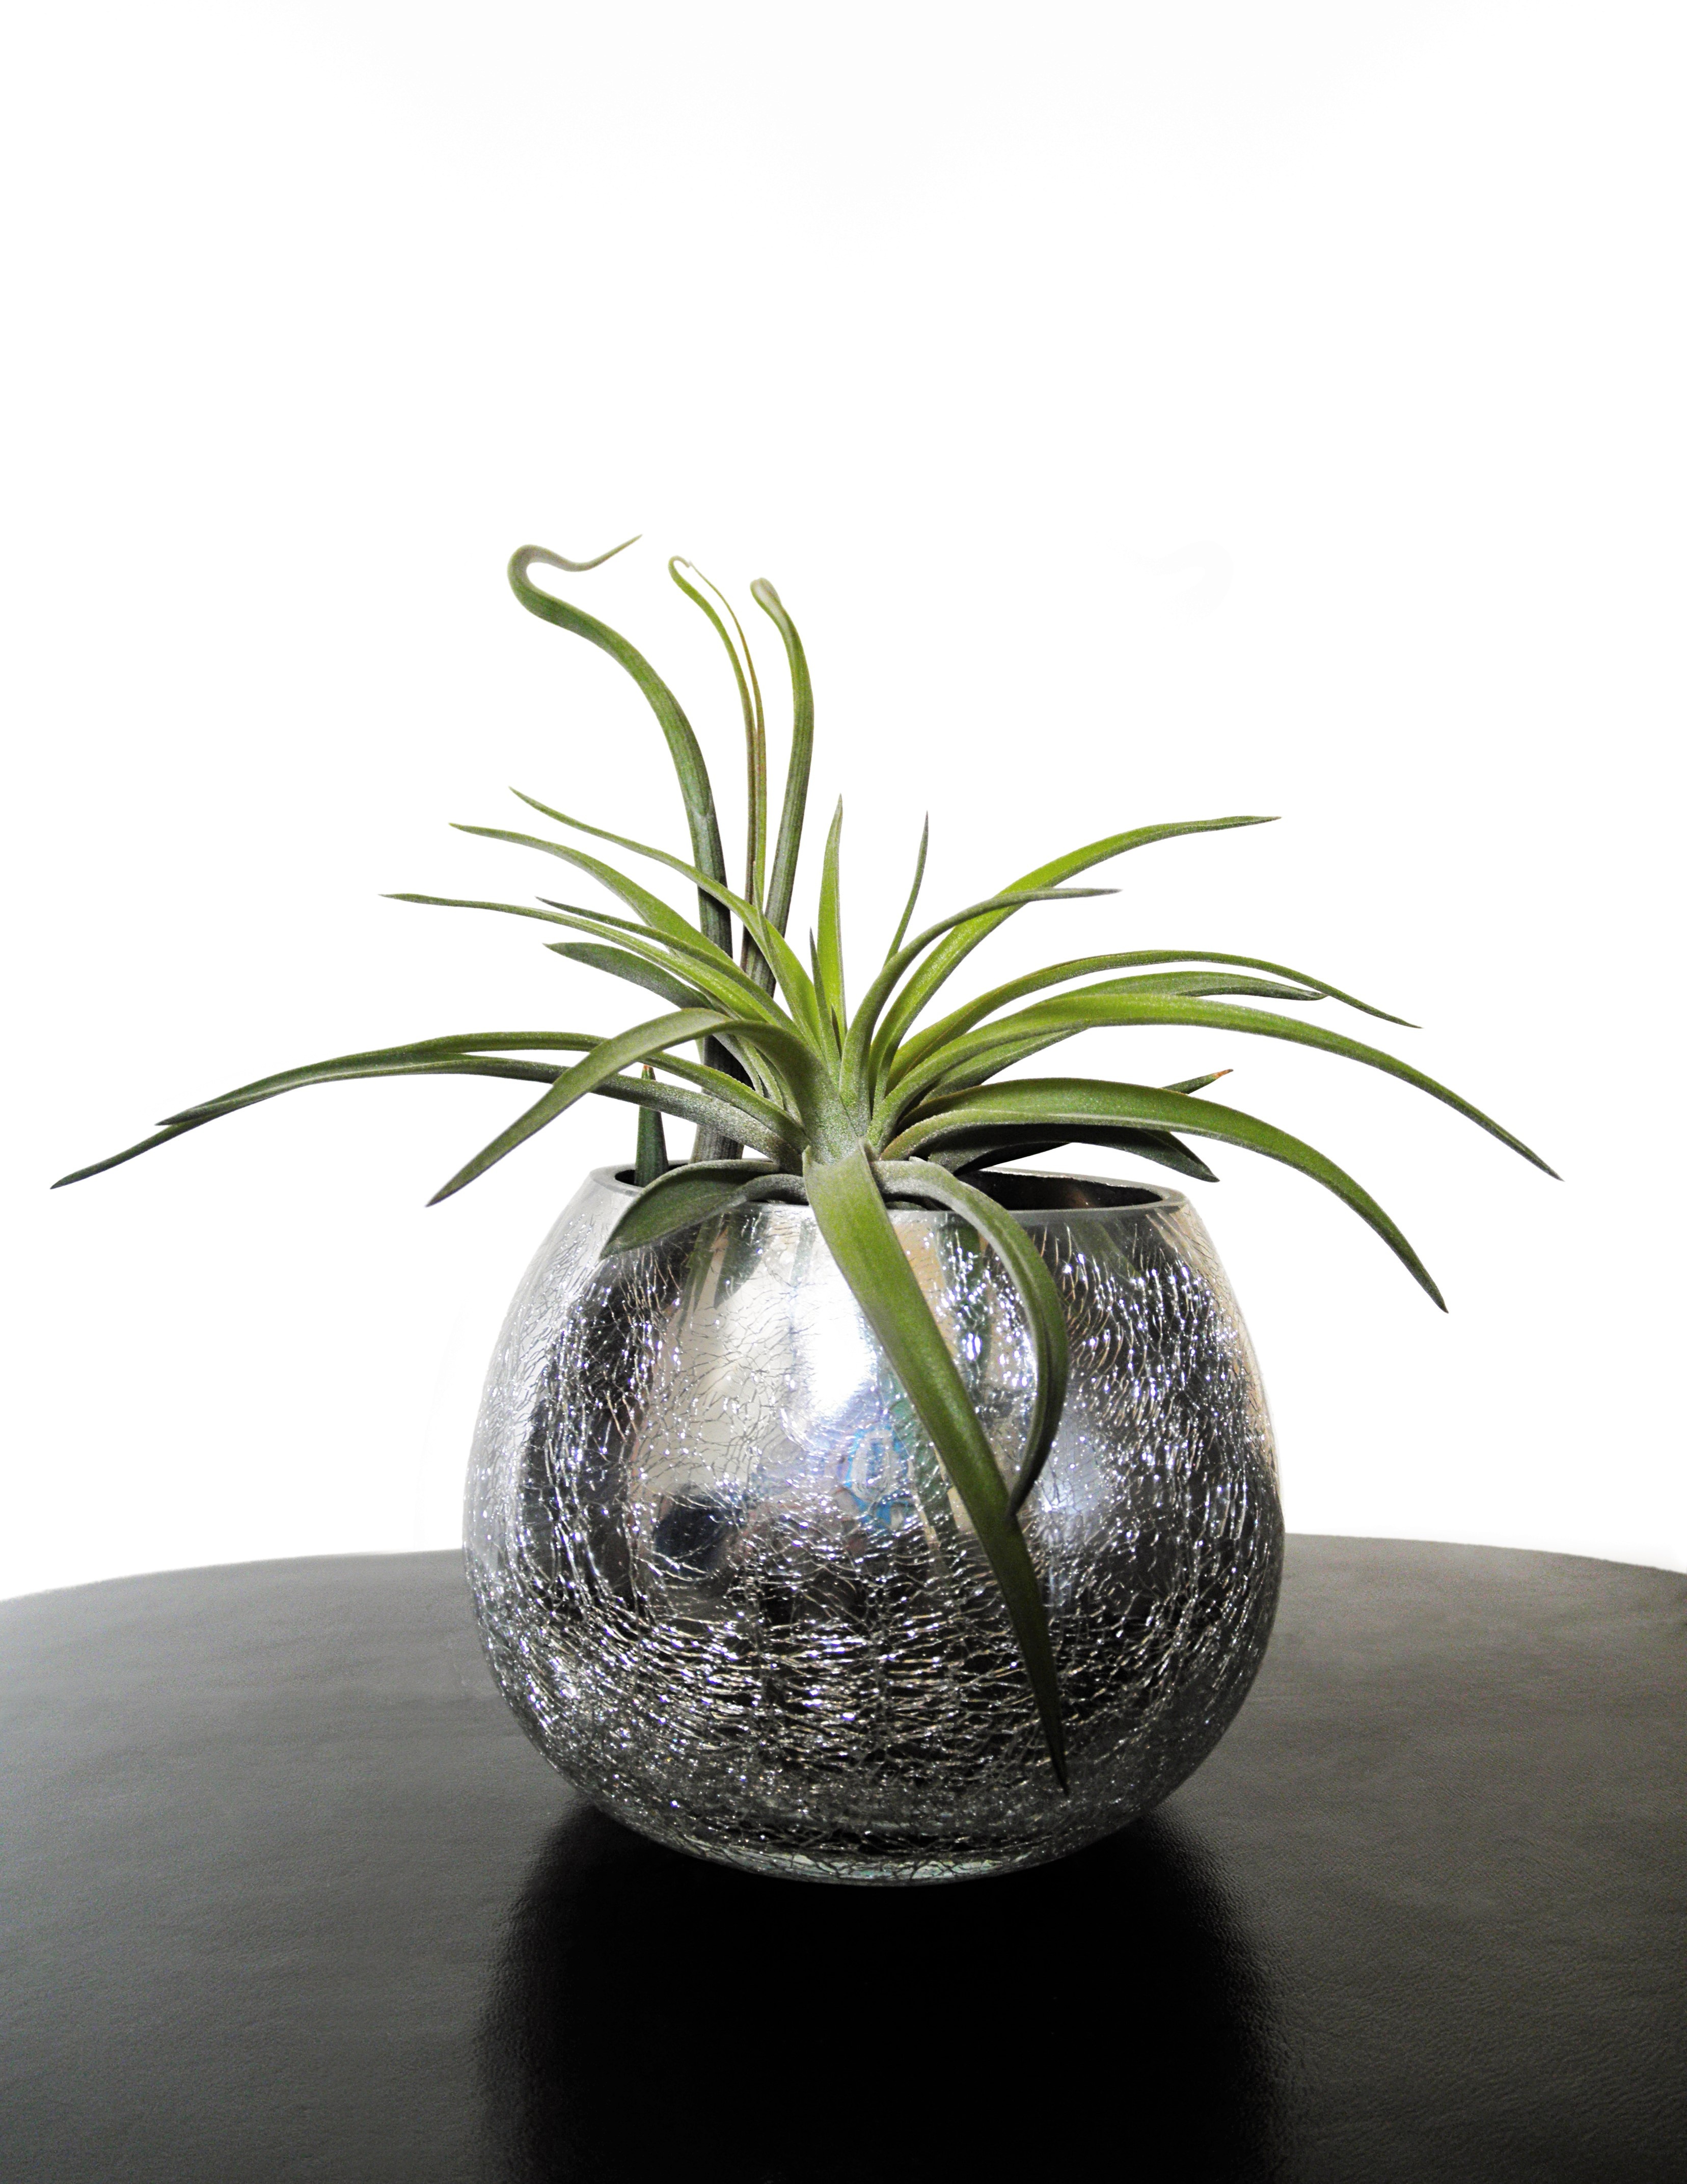
plant, leaf, flower, vase, produce, lighting, flower pot, art, flowerpot, floristry, flowering plant, bromeliaceae, air plants, land plant, arecales, tillandsia